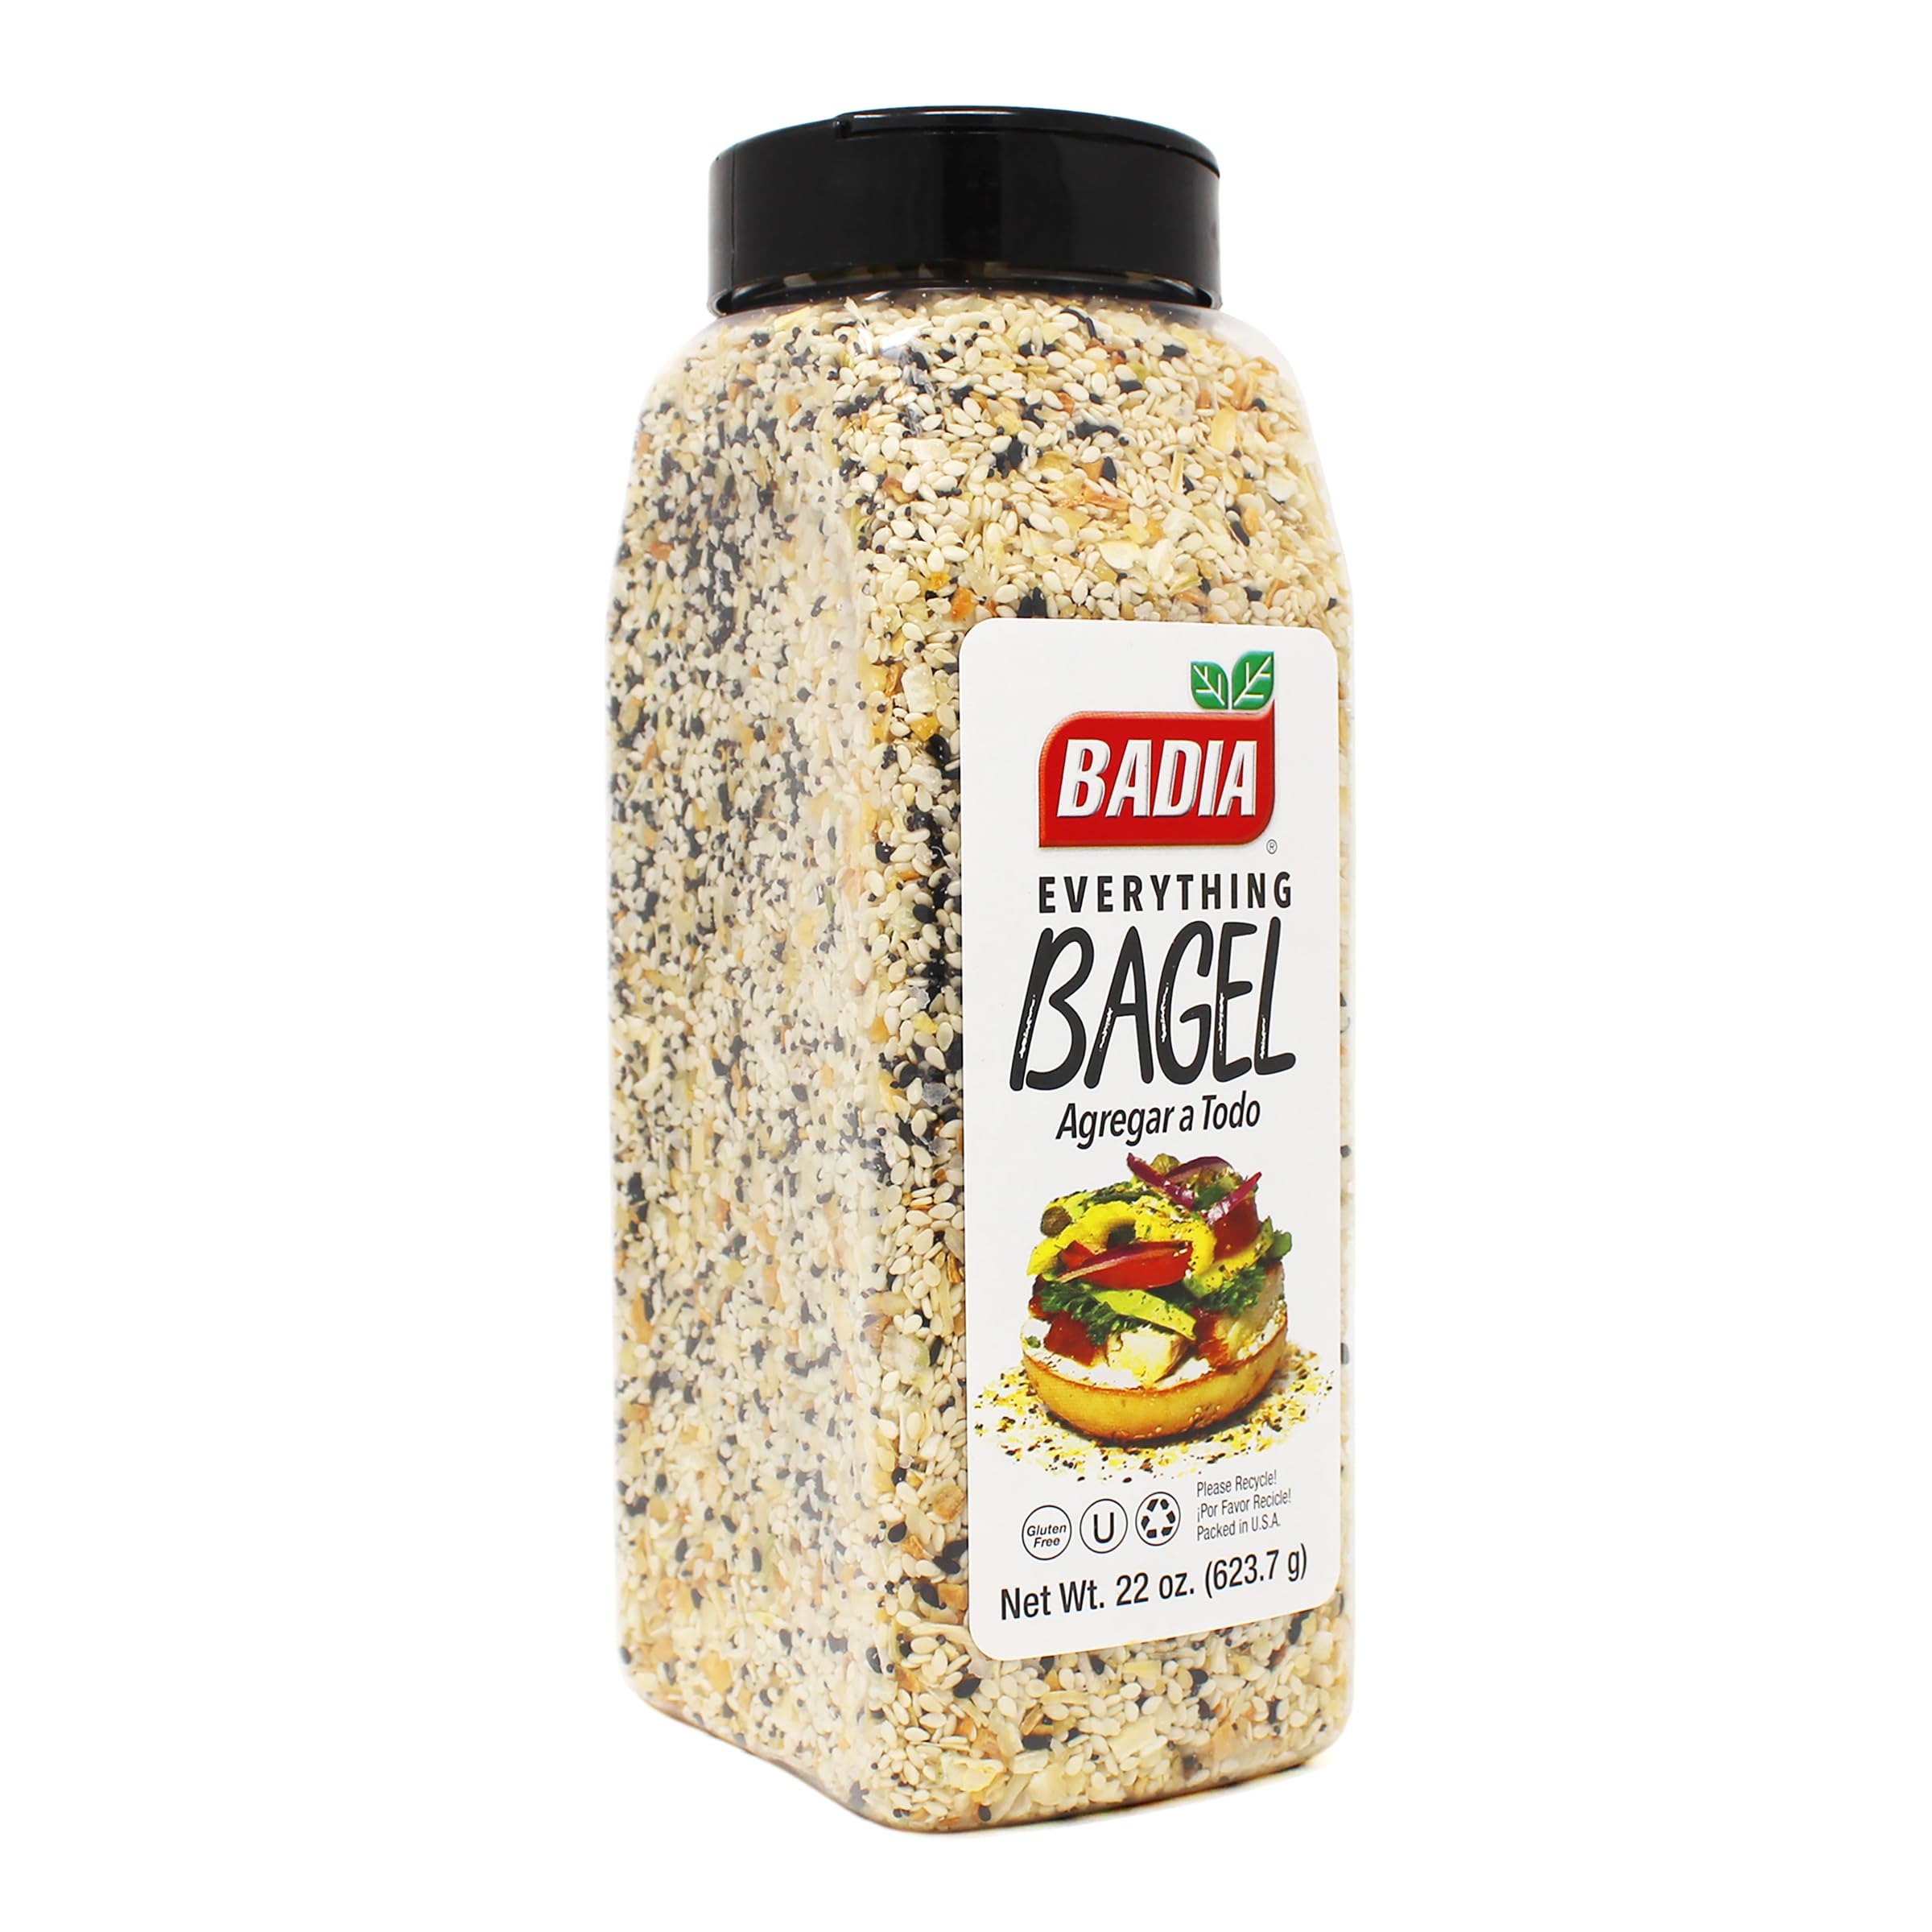
Item Name: Badia Everything Bagel Seasoning Blend, 22 oz - Sesame Seed, Poppy Seed, Garlic, Onion and Salt
Bullet Point 1: Bold Flavor Combination: A savory blend of sesame seeds, garlic, onion, poppy seeds, and salt that adds crunch and flavor to any dish
Bullet Point 2: Versatile Seasoning: Perfect for bagels, avocado toast, salads, eggs, roasted veggies, and more—enhances a wide variety of meals
Bullet Point 3: Ready-to-Use Mix: Convenient, pre-blended seasoning that saves time in the kitchen while delivering consistent flavor every time
Bullet Point 4: Premium Quality Ingredients: Made with carefully selected, fresh ingredients to ensure a flavorful and aromatic addition to your pantry
Bullet Point 5: Trusted Heritage: Badia Spices, a family-owned company since 1967, has built a global reputation for providing premium, authentic seasonings inspired by rich culinary traditions from around the world
Value: 22.0
Unit: Ounce

Price: 21.875